African-American music

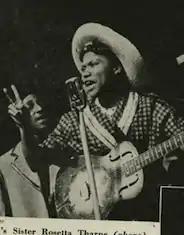
Sister Rosetta Tharpe performing at Cafe Zanzibar

In a groundbreaking moment in 1898, Broadway witnessed the debut of the first musical created by African Americans, courtesy of Bob Cole and Billy Johnson. The musical landscape saw another milestone in 1890 with the first recording by black musicians—Bert Williams and George Walker—highlighting music from Broadway productions. Theodore Drury played a pivotal role in nurturing black talent in opera, establishing the Drury Opera Company in 1900. Despite its short run until 1908, the company left an indelible mark as the pioneer in black participation within opera. Fast forward to 1911, where Scott Joplin's trailblazing ragtime-folk opera, Treemonisha, took center stage, adding a unique and vibrant chapter to the history of African American contributions to the musical realm.